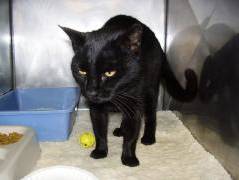
Label: cat